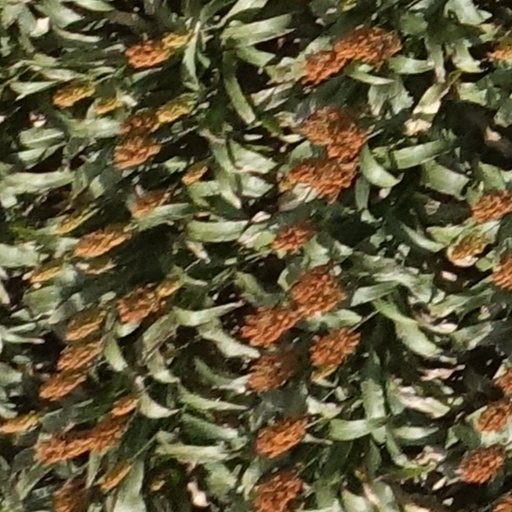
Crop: sorghum